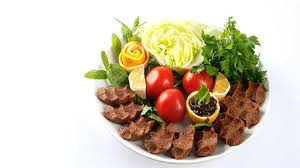
Yemek: cig_kofte